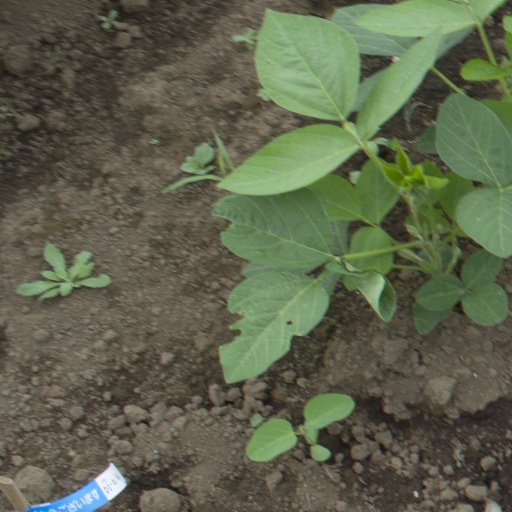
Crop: soybean